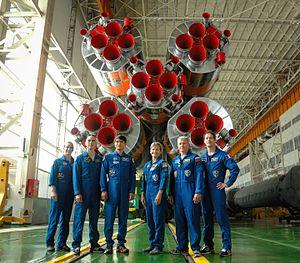
Thomas Pesquet, né le 27 février 1978 à Rouen, est un astronaute français.